Louise Butterworth

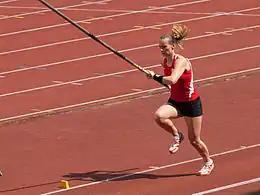
Louise Butterworth competing at the 2010 UK Athletics Championships and European Trials

Louise Butterworth (born 22 February 1985) is an English pole vaulter from Paignton, Devon. She currently competes for Birchfield Harriers and has represented Great Britain.